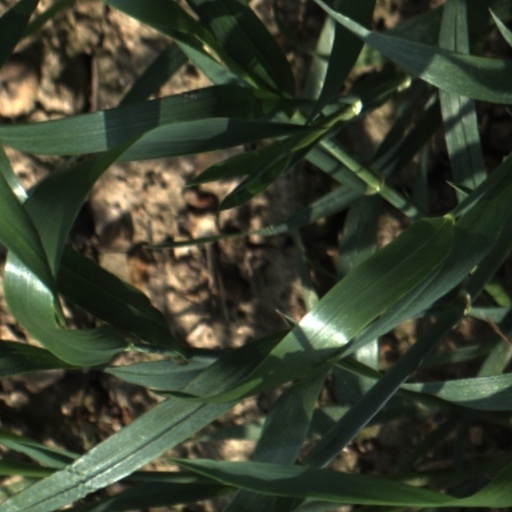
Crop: wheat